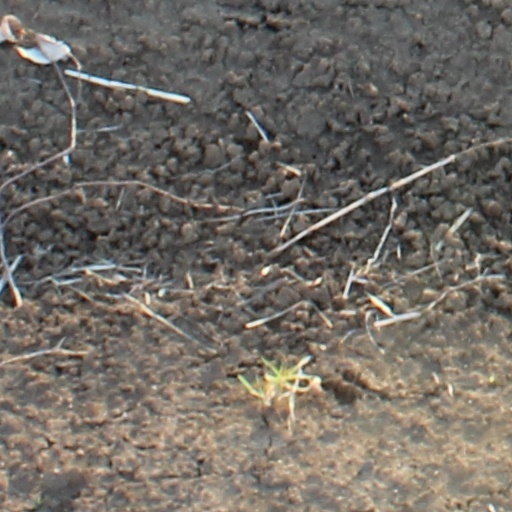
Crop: wheat